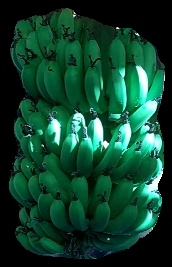
Variety: pachbale
Grade: grade1